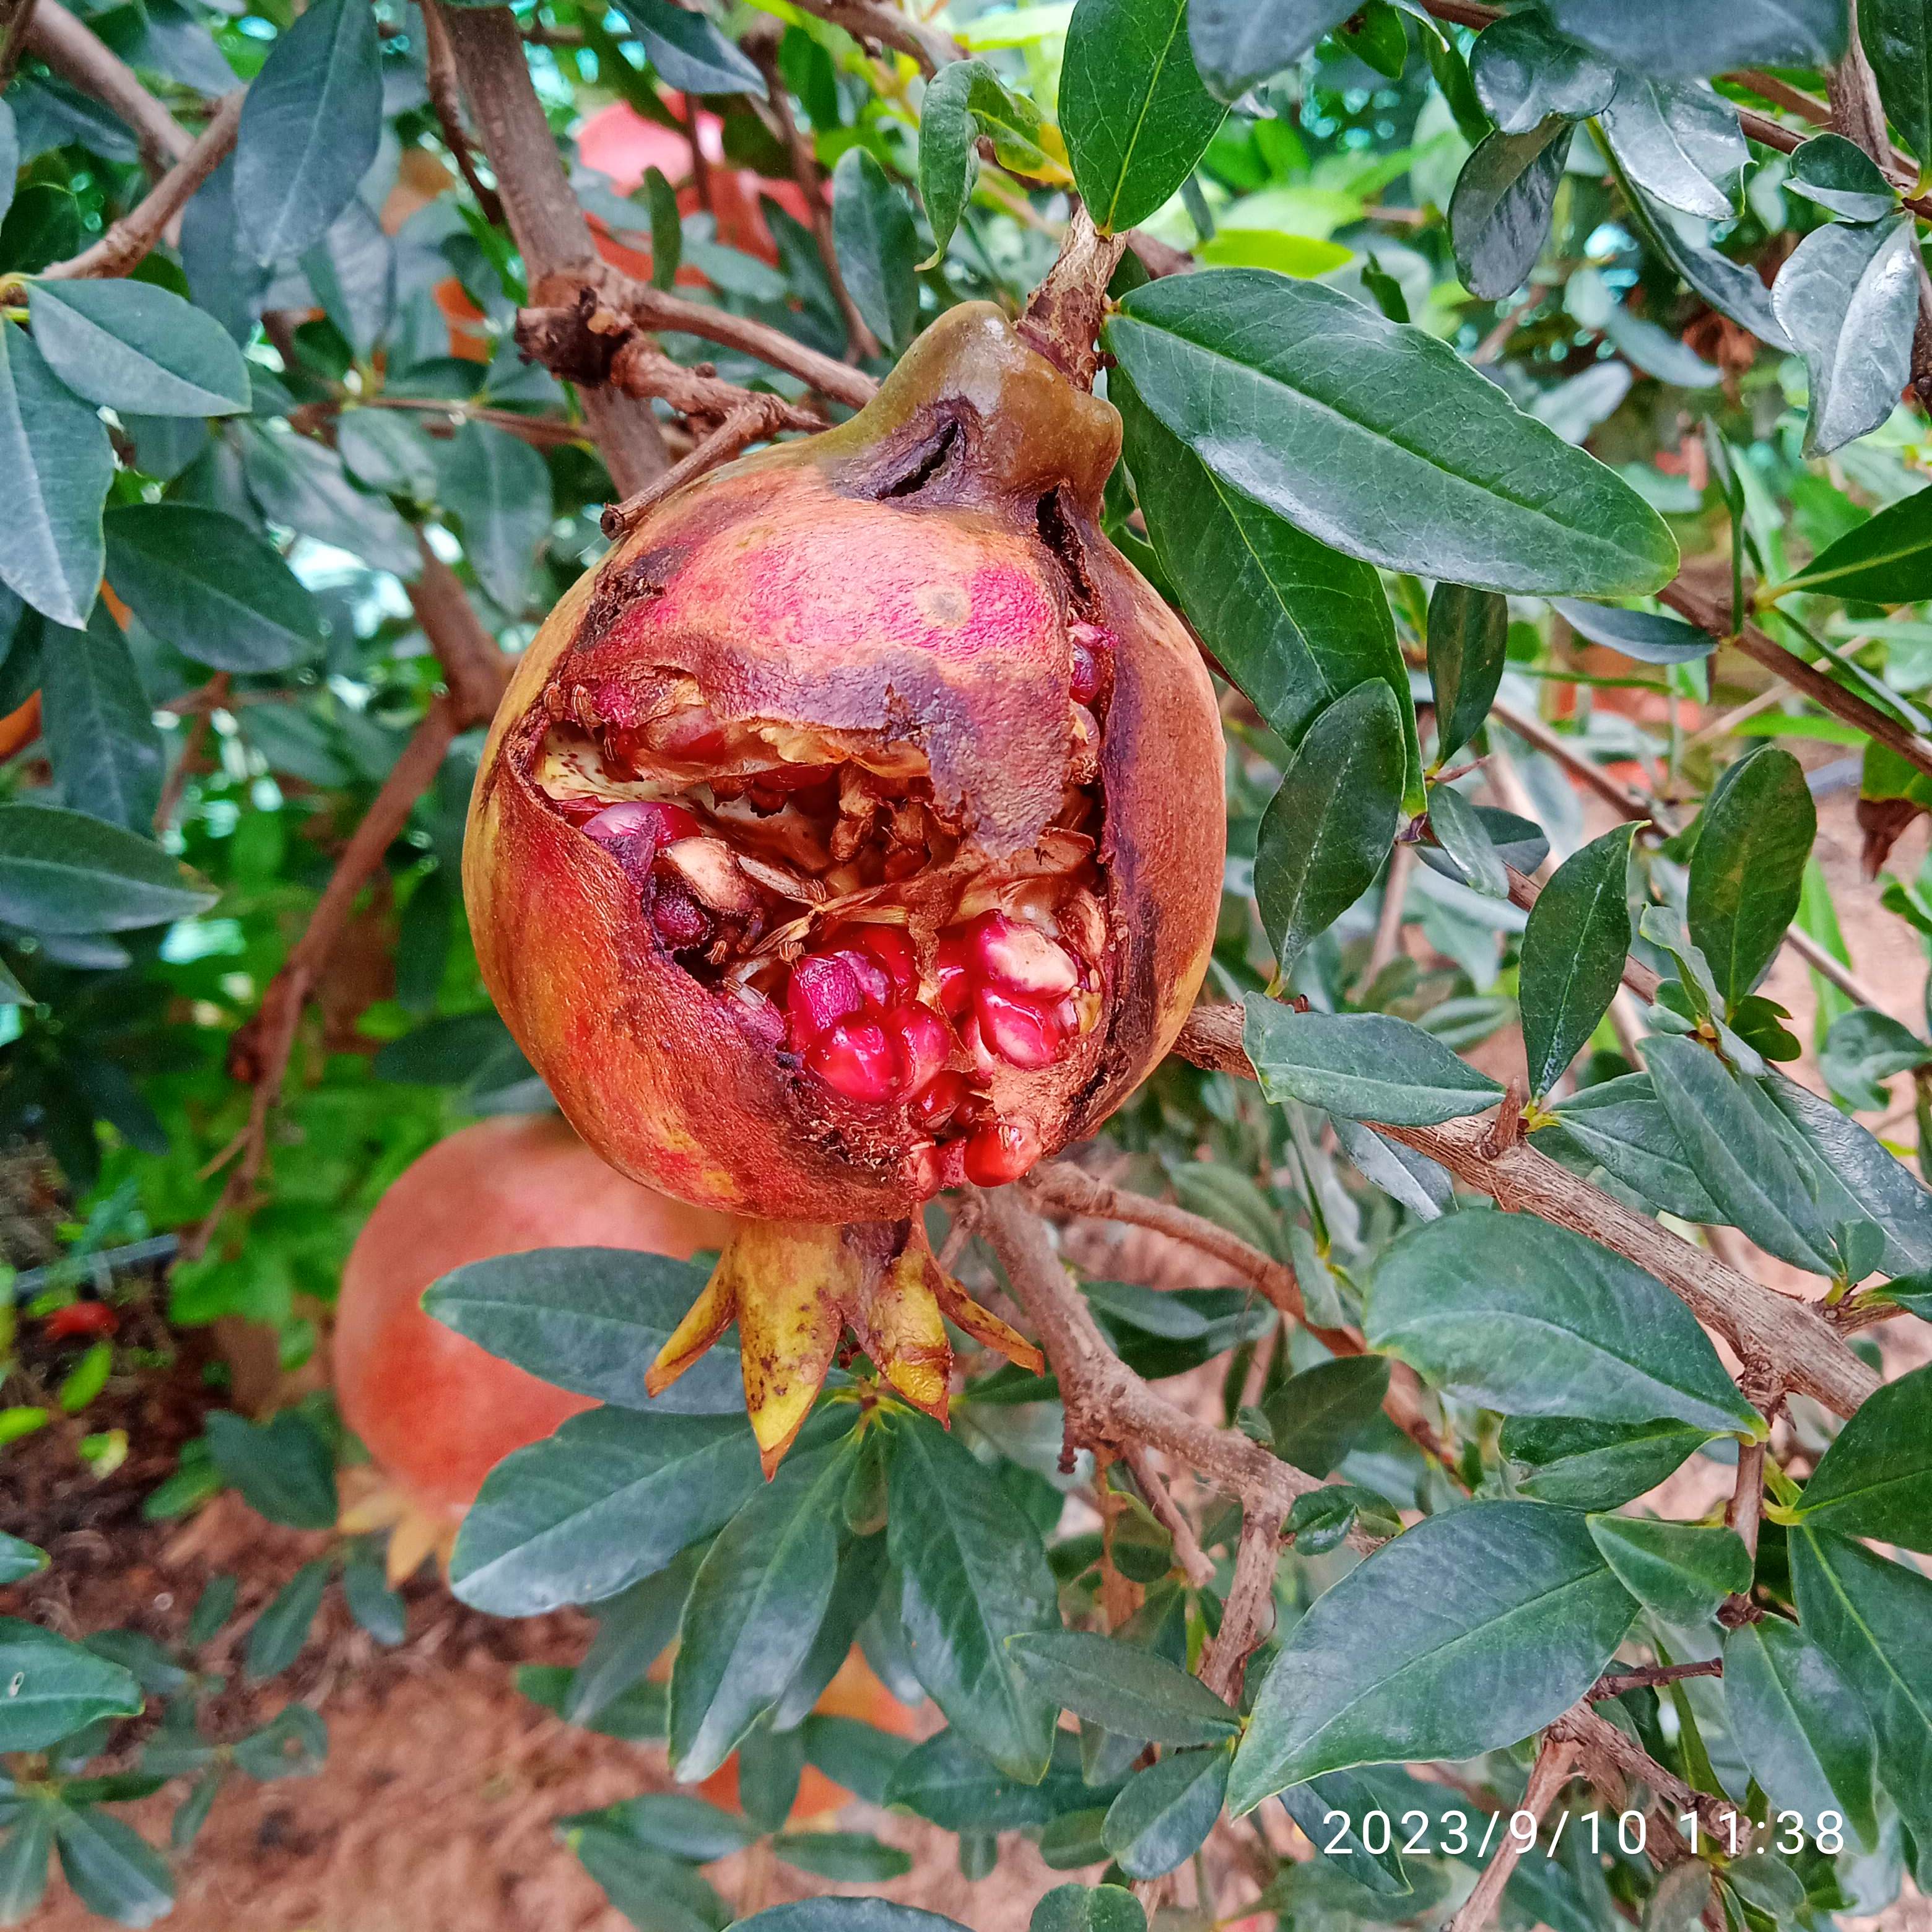
Label: Bacterial_Blight